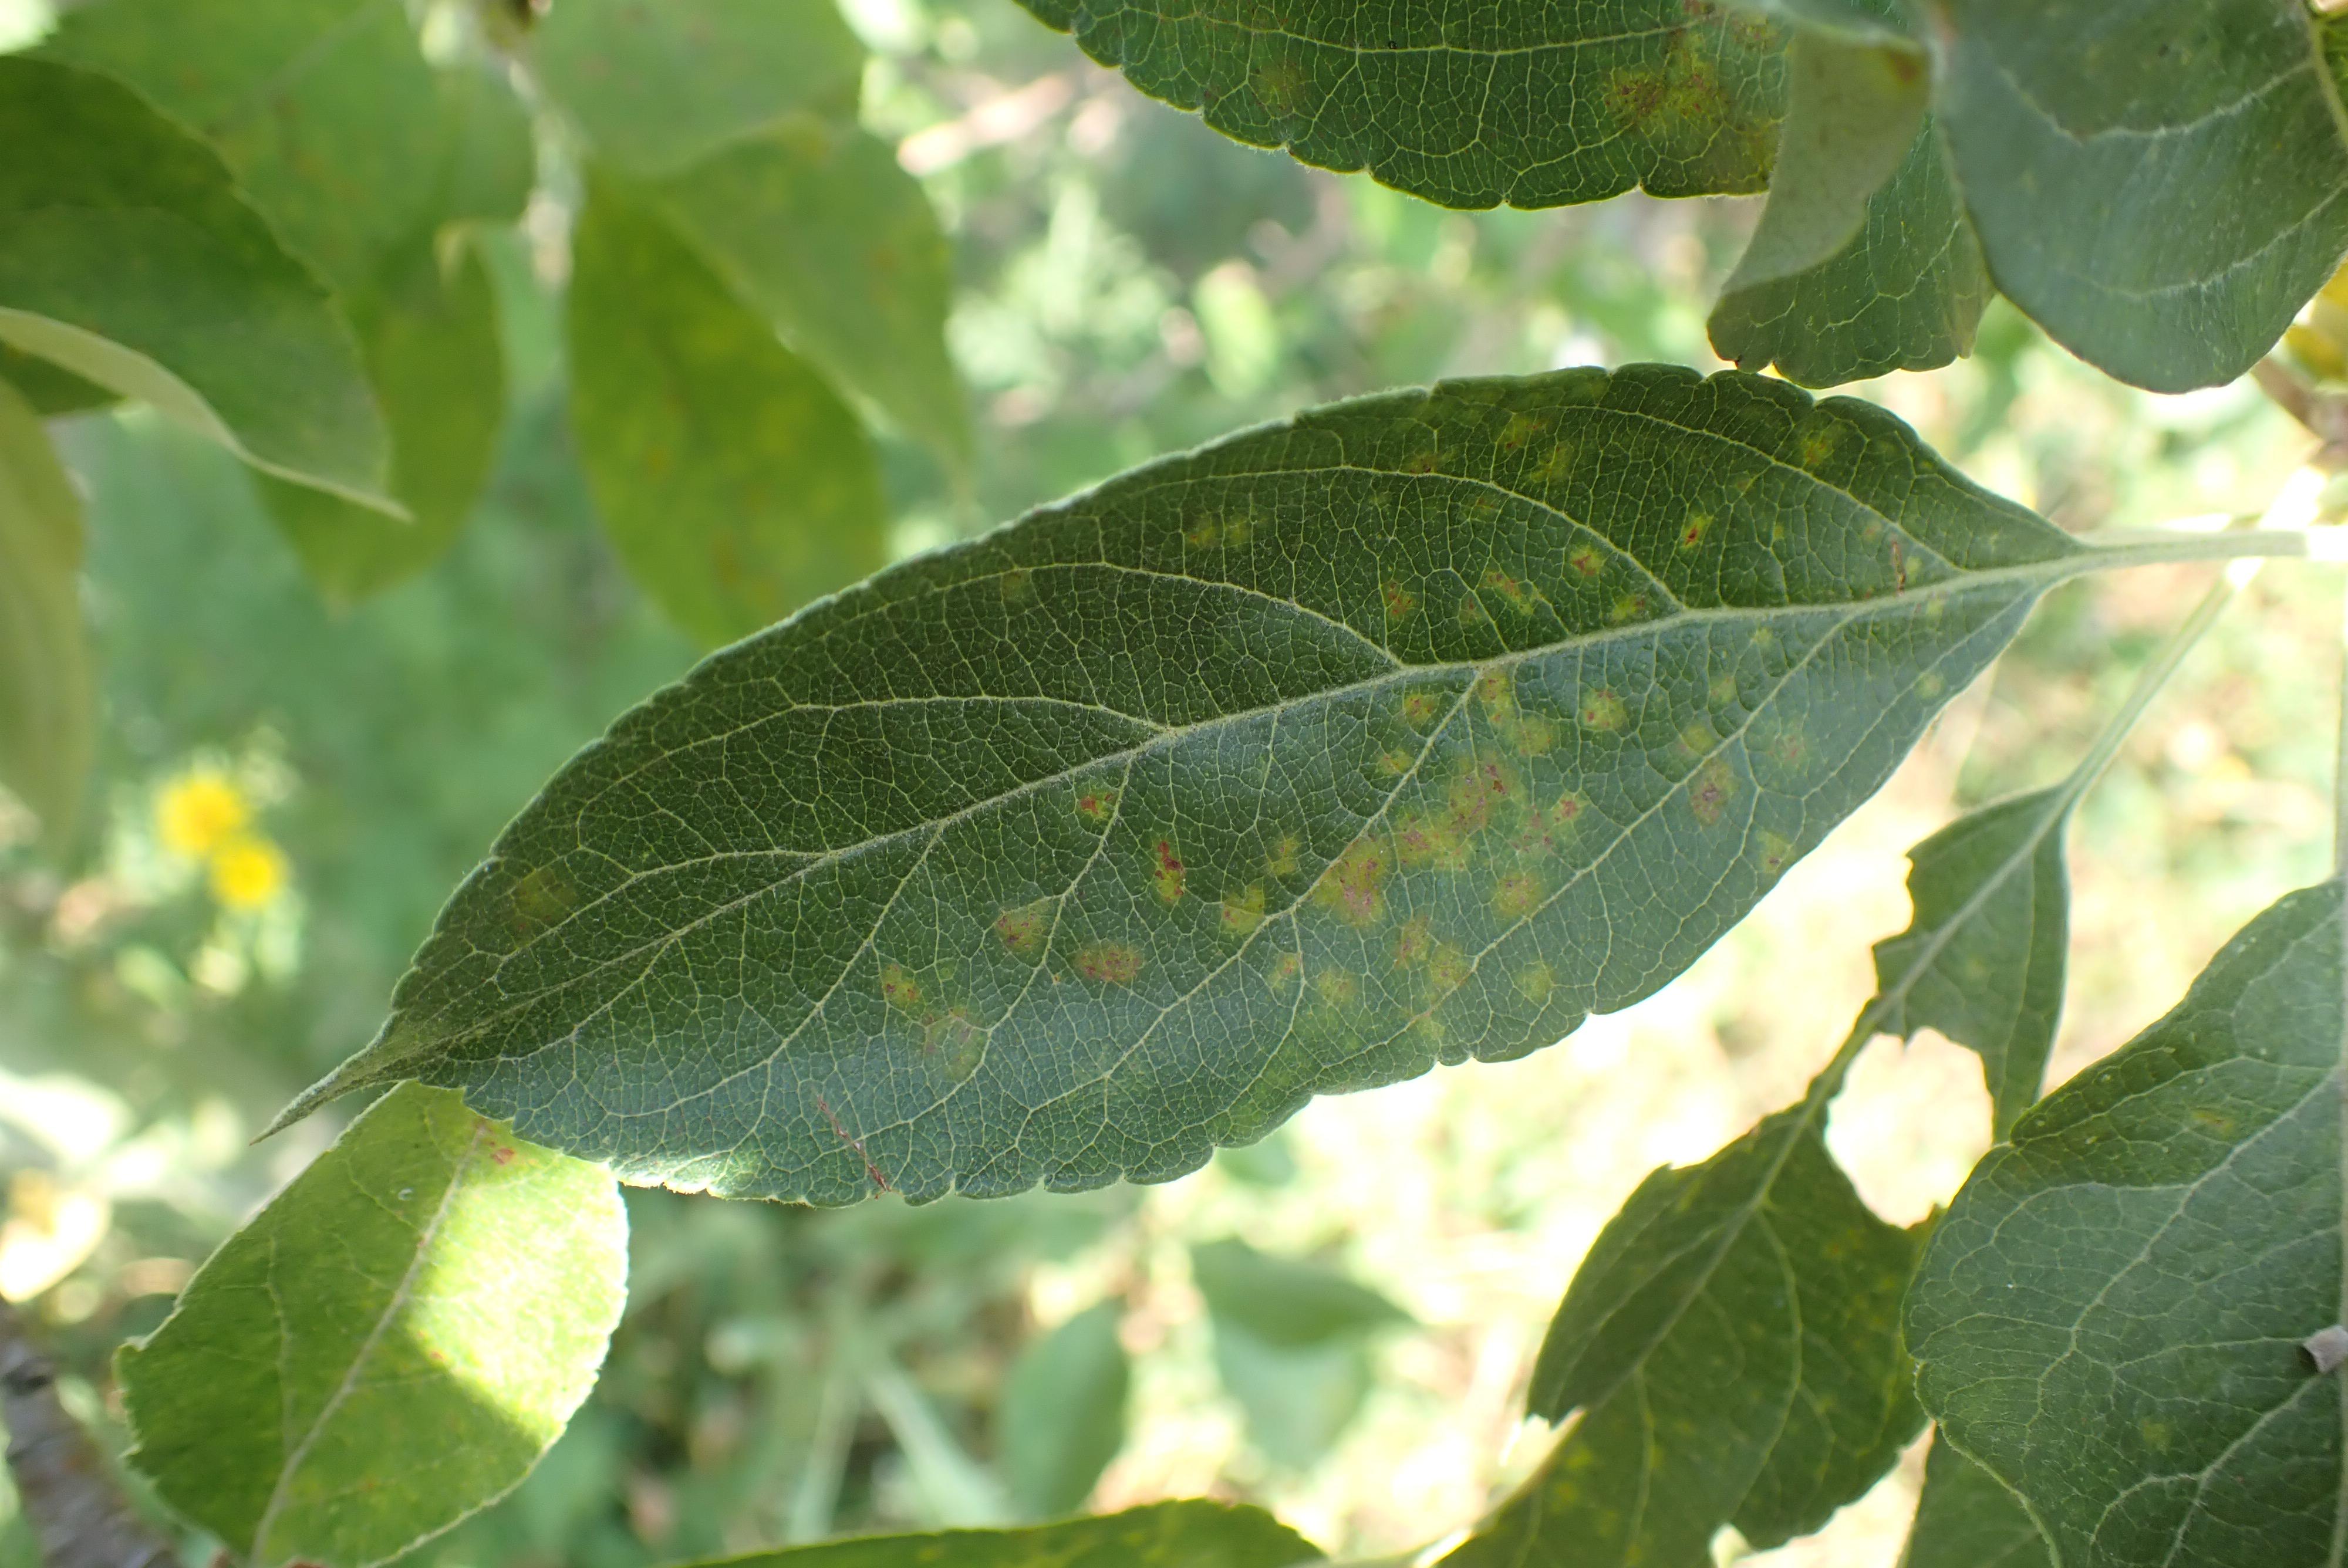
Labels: scab